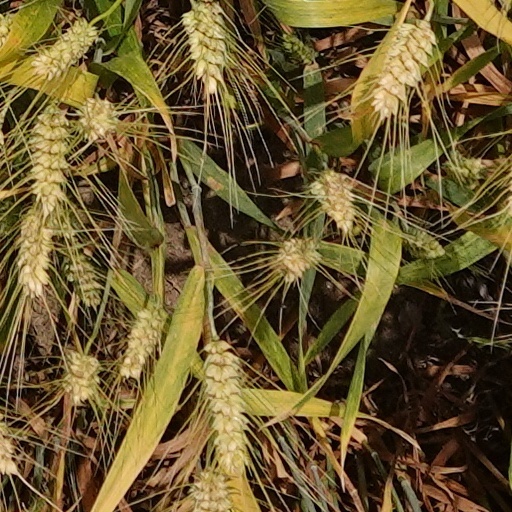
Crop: wheat